José María Heredia y Heredia

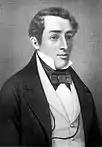
Jose Maria Heredia in his younger years

Heredia's time in the United States lasted from December 4, 1823, until August 22, 1825. The reason his time living in the United States was cut short was because he was extended a personal invitation from Guadalupe Victoria, the president of Mexico at the time, for a permanent residency in Mexico. As a "youth of twenty with an abhorrence for English," he traveled between cities: Boston, New York, New Haven, Philadelphia. While in these cities, he lived in boarding homes with fellow Cuban exiles or tourists. Among the Cubans Heredia encountered, they were "restless to leave the United States for any Spanish-speaking territory not under Spanish Rule." Even though he did not manage to pierce the literary spheres of North America (at the time), his two years spent in exile in the United States are increasingly critical with regard to his major works. His love for liberty grew as he discovered in his travels here the rewarding activity of free men; as he learned to read in English and imitate the prose of his US-American literary counterparts. Also, the nature found throughout North America, especially Niagara Falls, played a huge role in his most influential and famous works. His time spent in exile in the United States aided in forming a community of readers that also experienced the same thing.